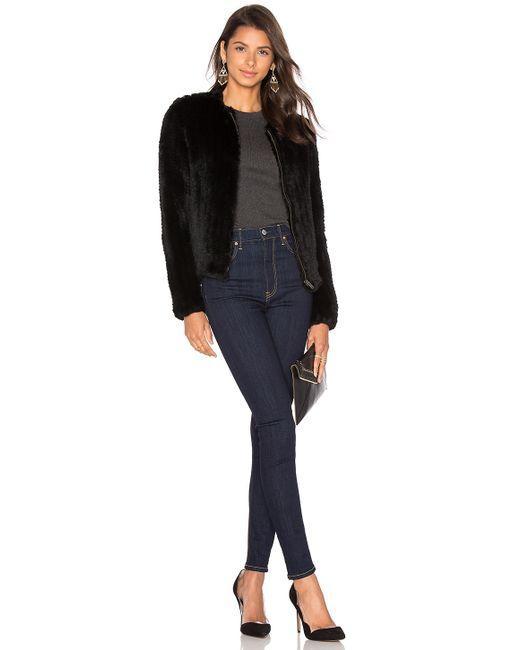
Bürokleidung stilvolle schwarze Jacke mit blauen Jeans